Cerro Quiac

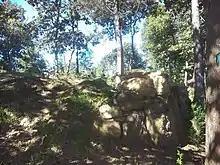
Retaining wall of the main platform in the west group

The site architecture was built on the western portion of the ridge, running approximately northwest to southeast. Large boulders have been arranged into terraces, standing and high respectively. There are two architectural groups, both of which are poorly preserved.